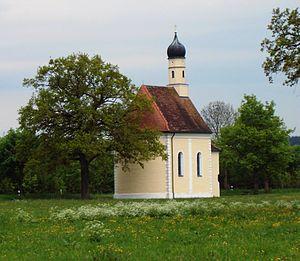
Landsberg am Lech est une ville d'environ 28 865 habitants située en Bavière. Cette ville pittoresque, sur la Route romantique, chef-lieu de district, est jumelée avec Saint-Laurent-du-Var.